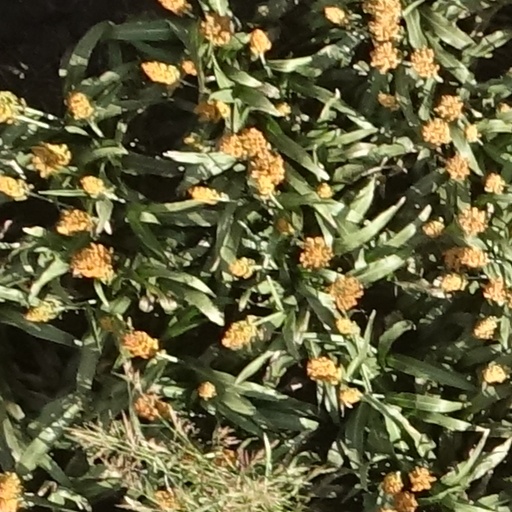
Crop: sorghum